Watermen's stairs

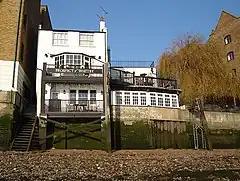
The Pelican Stairs next to the Prospect of Whitby pub in Wapping

Watermen's stairs were semipermanent structures that formed part of a complex transport network of public stairs, causeways and alleys in use from the 14th century to access the waters of the tidal River Thames in England. They were used by watermen, who taxied passengers across and along the river in London.